Omar Khairat

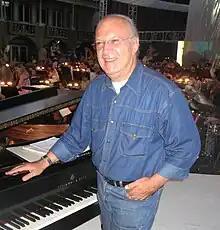

Omar Khairat (born November 11, 1948) is an Egyptian musician. He has gained recognition for his versatile talents as a composer, pianist, conductor and arranger.